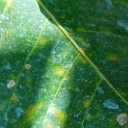
Label: Cerscospora